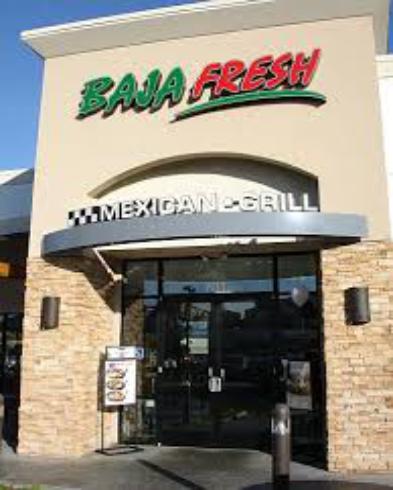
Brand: Baja Fresh
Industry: Food